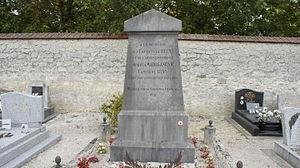
Monument en hommage aux enfants de Reims tombés lors de la campagne à Madagascar, 1895.
Principaux cimetières de Reims.
Cet article recense les œuvres d'art dans l'espace public de Reims, en France.